Idiospermum

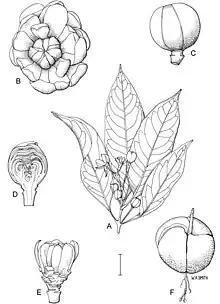
Illustration by W.A. Smith

This species was originally described in 1912 as "Calycanthus australiensis" by the German botanist Ludwig Diels, based on material he collected himself in 1902. He arrived in the area in June, a month that is now known as the peak of the flowering season for this species, but he was apparently ill-prepared and was only able to collect flowers that had already fallen to the ground as well as a leafy branch. His paper, titled "Über primitive Ranales der australischen Flora", was published in the journal "Botanische Jahrbücher für Systematik, Pflanzengeschichte und Pflanzengeographie", some ten years after he collected the specimens. In the prologue to his description he lamented that it was incomplete, as he had not found a specimen of the fruit, nor flowers from the canopy. He also commented that the lack of a complete set of specimens is why he waited ten years before writing the description.